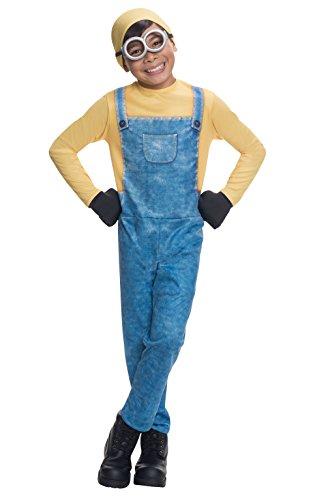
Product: Rubie's Costume Minions Bob Child Costume, Medium
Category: Toys & Games | Dress Up & Pretend Play | Costumes
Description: Rubie's offers Minions costumes and accessories in sizes and styles for the entire family.
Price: $22.99
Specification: ProductDimensions:12x10x2inches|ItemWeight:5.6ounces|ShippingWeight:13.6ounces(Viewshippingratesandpolicies)|DomesticShipping:ItemcanbeshippedwithinU.S.|InternationalShipping:ThisitemcanbeshippedtoselectcountriesoutsideoftheU.S.LearnMore|ASIN:B00SL13J5I|Itemmodelnumber:610784_M|Manufacturerrecommendedage:5-7years